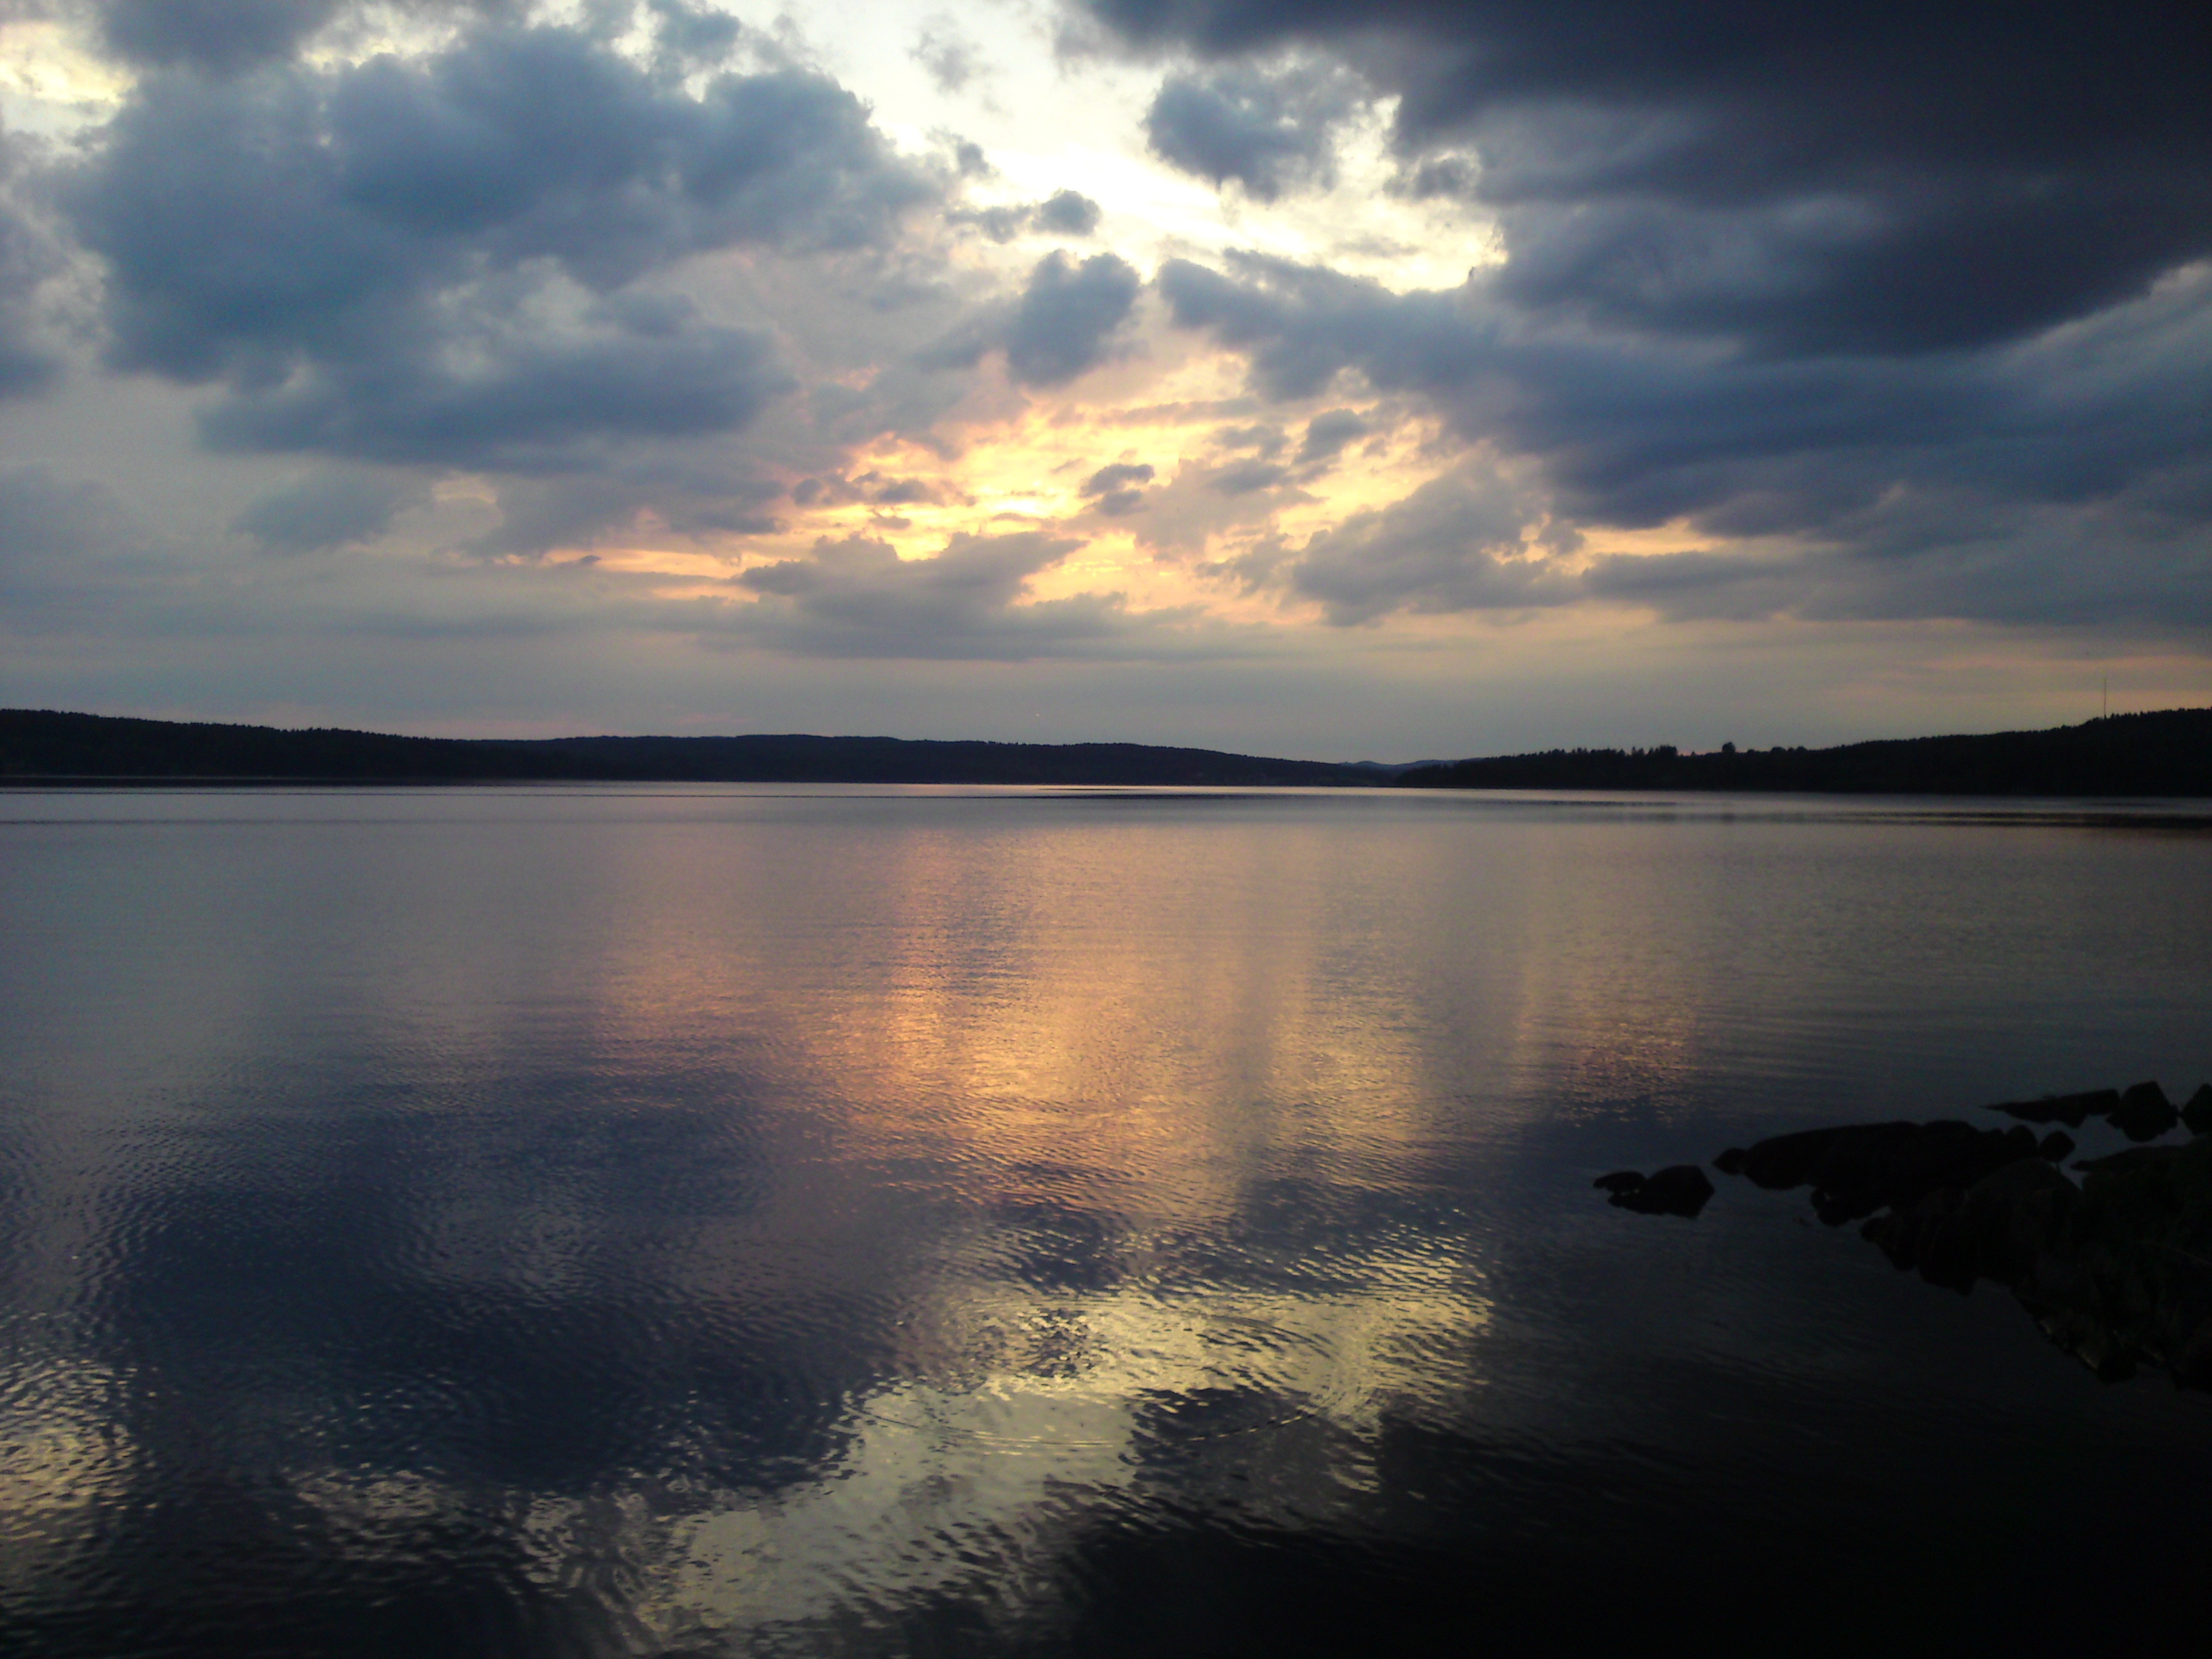
sea, nature, horizon, cloud, sky, sun, sunrise, sunset, sunlight, morning, lake, dawn, atmosphere, river, summer, dusk, evening, reflection, bay, reservoir, silence, body of water, loch, evening sun, afterglow, water edge, meteorological phenomenon, ro, windless, atmospheric phenomenon